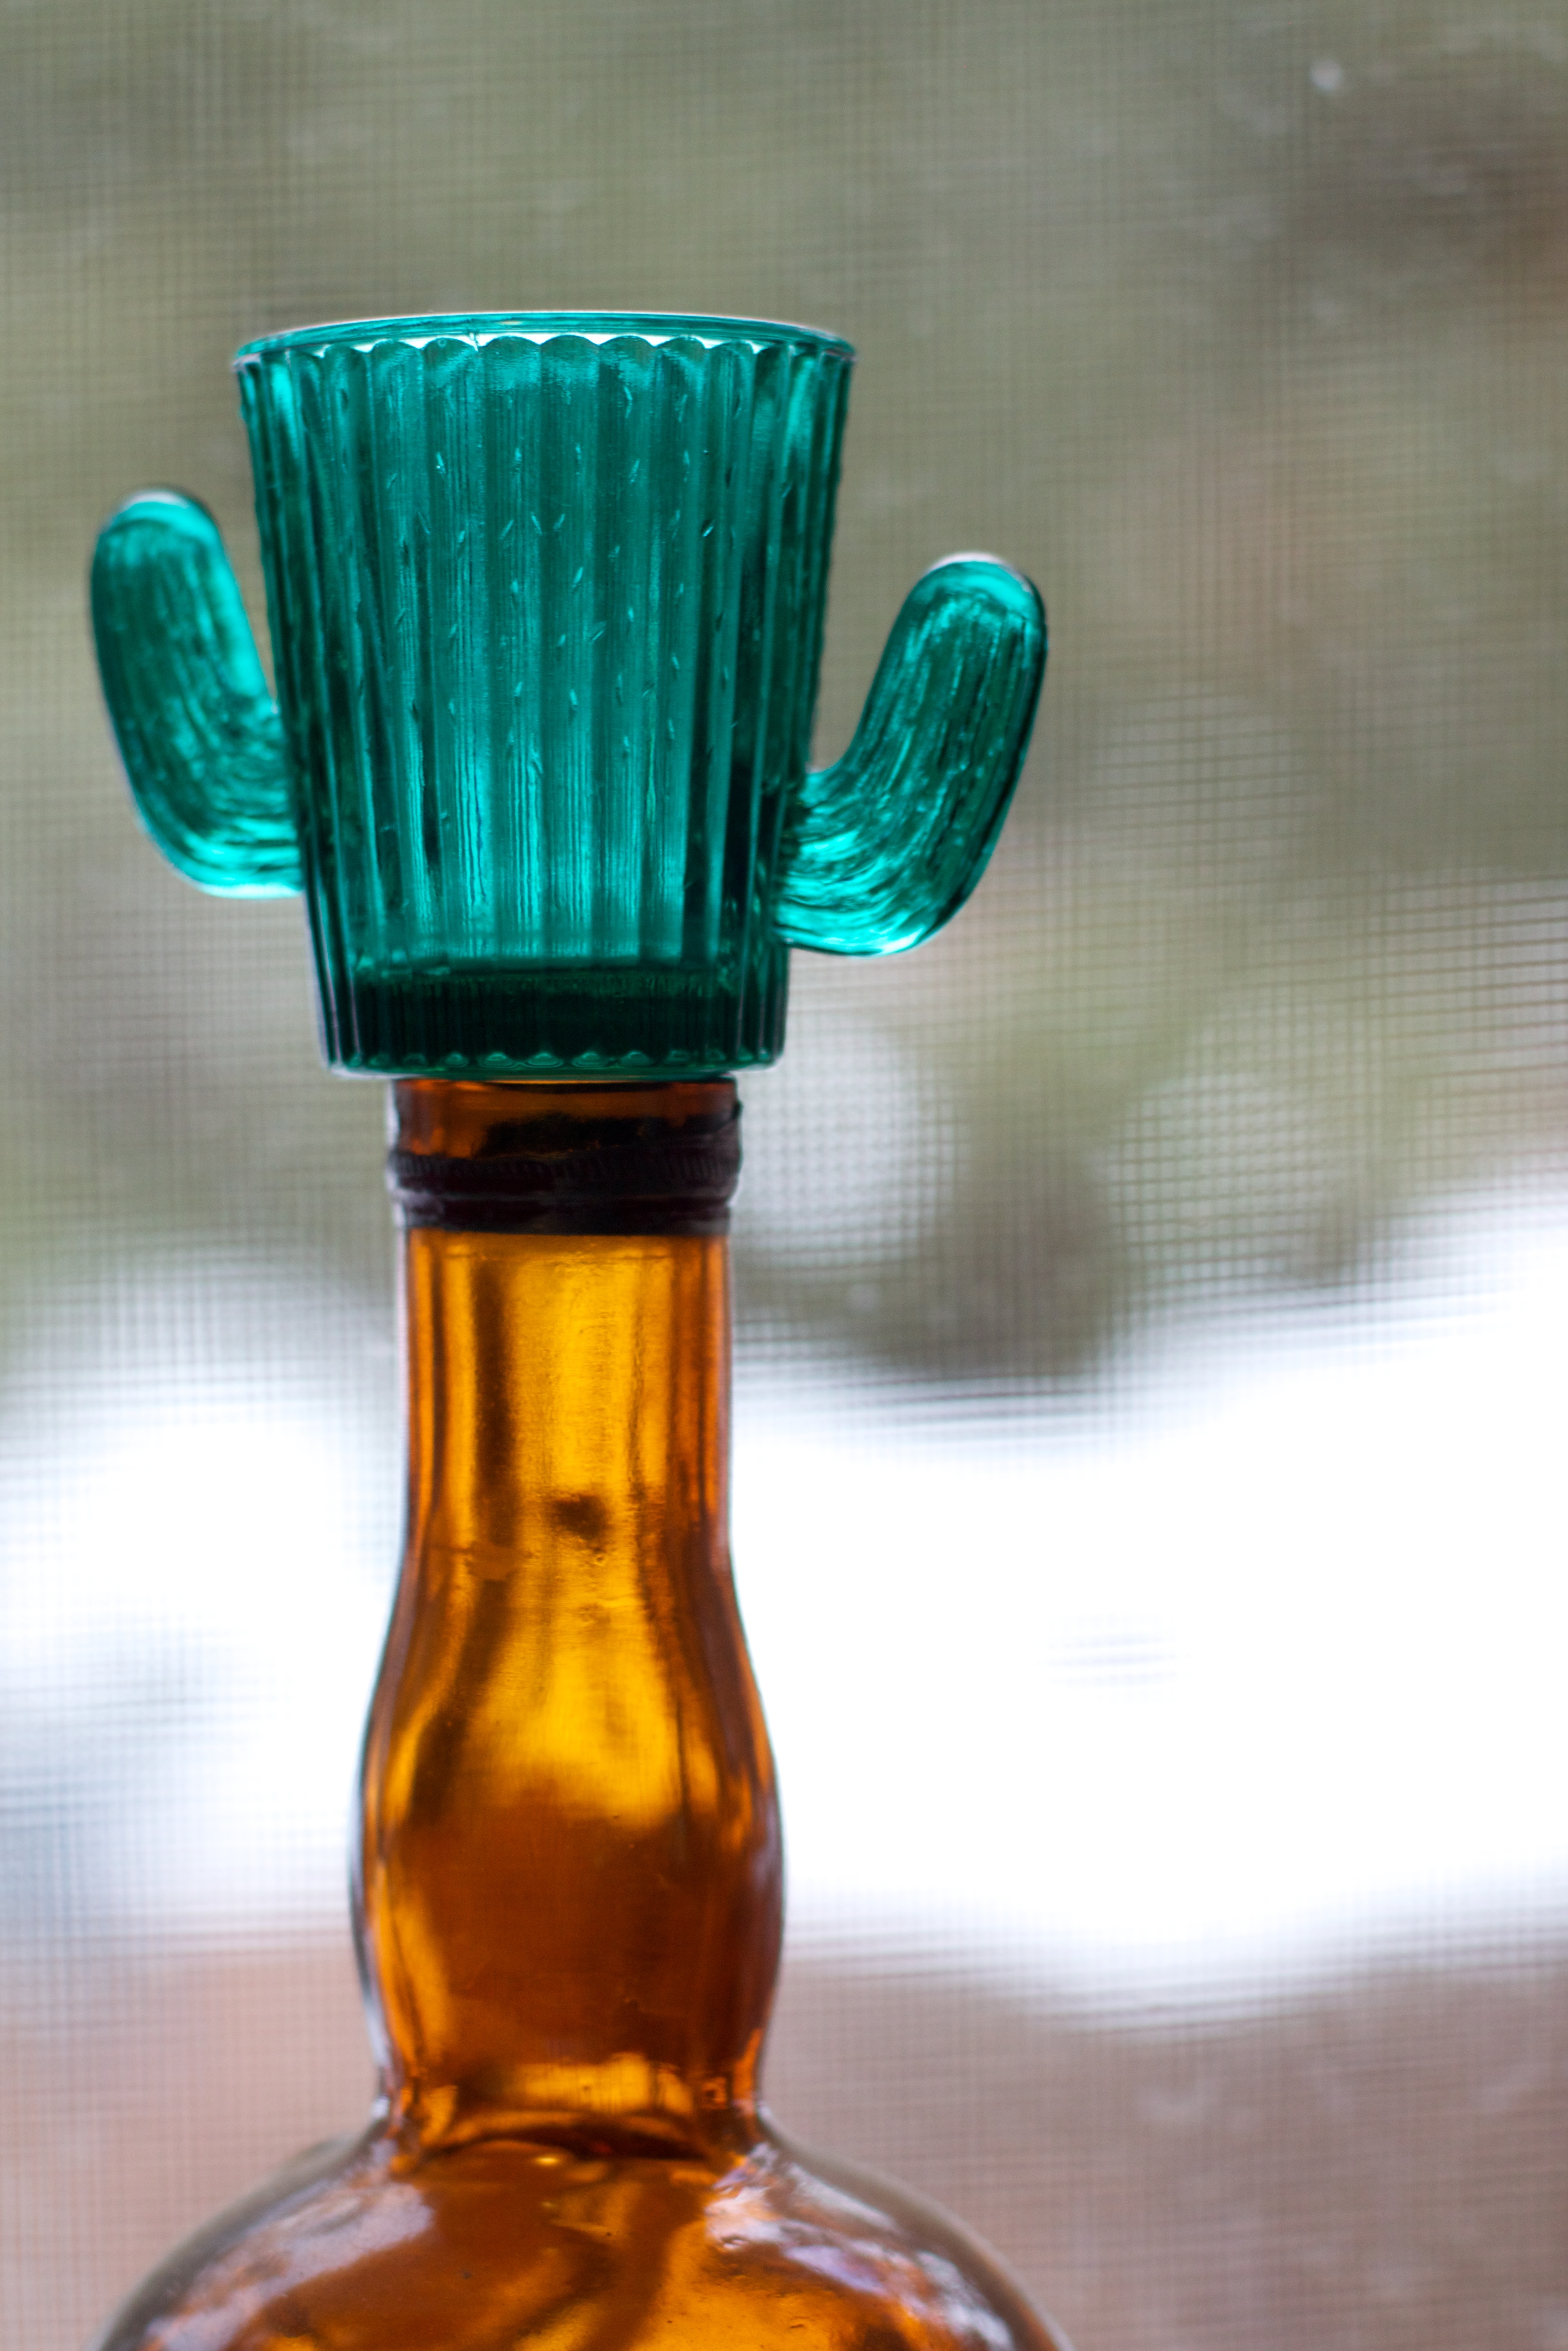
glass, vase, green, drink, bottle, mug, glass bottle, jewellery, distilled beverage, drinkware